Super Junior-M

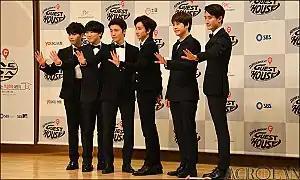
Left to right: Ryeowook, Sungmin, Donghae, Eunhyuk, Kyuhyun, Zhou Mi.Not pictured: Siwon.

Super Junior-M (an initialism for Super Junior-Mandarin, also known as SJ-M), is the third sub-unit of the South Korean boy band Super Junior focusing on Chinese market, currently composed of six Super Junior members Sungmin, Eunhyuk, Siwon, Donghae, Ryeowook, Kyuhyun and special member Zhou Mi. The sub-unit is known as the first international music group in the Chinese music industry to have members of both Chinese and Korean descent. The sub-unit has released two studio albums and three EP's since their debut.